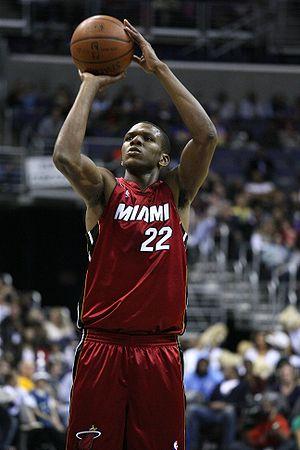
Cette page présente la liste des transferts et mouvements de personnels de la NBA durant la saison 2017-2018.
James Jones, est un ancien joueur professionnel américain de basket-ball. Il jouait au poste d'ailier. Il est aujourd'hui général manager de la franchise des Suns de Phoenix.